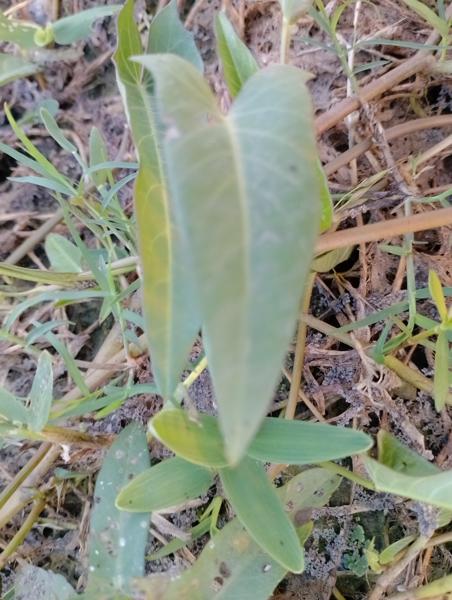
Weed species: Ipomoea aquatic